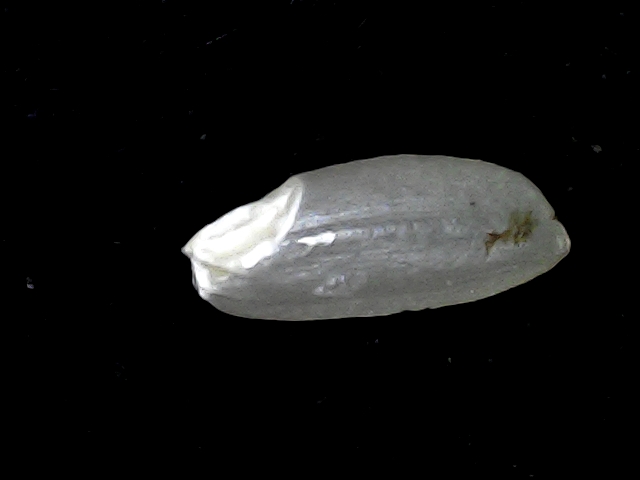
Rice variety: BD39